Edward Mallory

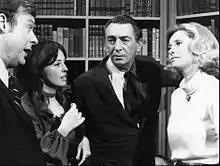
Cast 1971 photo of Days of Our Lives (L-R): Edward Mallory, Denise Alexander, Macdonald Carey and Susan Flannery

Mallory once was married to actress Joyce Bulifant, with whom he had one child, John Mallory Asher, and was married to Susanne Zenor at the time of his death; Zenor played Margo Horton on "Days of Our Lives". Mallory, a 1958 graduate of the Drama Department of Carnegie Mellon University, was an artist in residence at Frostburg State University.